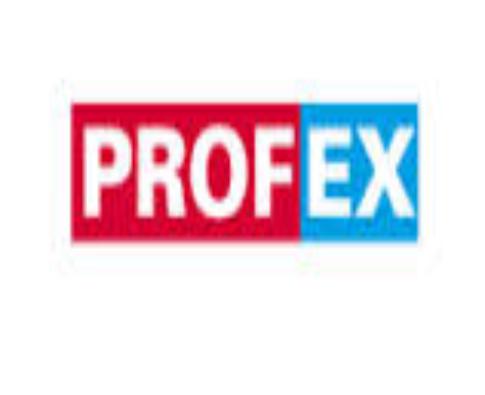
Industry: Others